Submarine Products

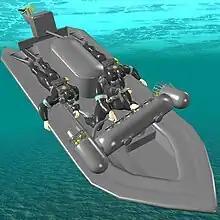
CGI image of three frogmen riding a Subskimmer underwater.

1980. The company publishes a brochure with the mission statement “Our aim is to produce gear of a professional standard which nevertheless is neither too costly nor too complex for the sports diver to use”, adding, “We have recently re-equipped the Royal Navy and the Royal Engineers with diving apparatus. Similar diving sets can be bought in shops as far apart as the Solomon Islands and Singapore, Osaka and Geneva. Submarine Products now manufactures a wider range of underwater equipment than any other British manufacturer.” The accompanying price list comes with the then new Aquarius 3000 single-hose regulator and with the Black Prince double-hose regulator launched in 1969. The Aquarius range now includes a full-face mask, while Beuchat sub continues to supply other masks, snorkels, Jetfins and knives to complete the collection.